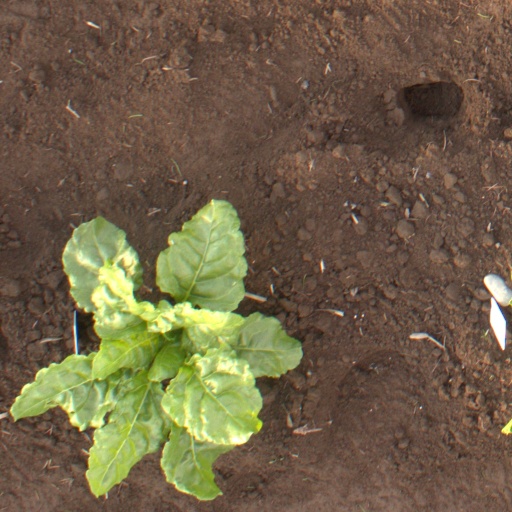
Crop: sugar beet